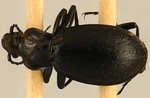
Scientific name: Carabus taedatus
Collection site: Niwot Ridge NEON (NIWO), plot NIWO_013